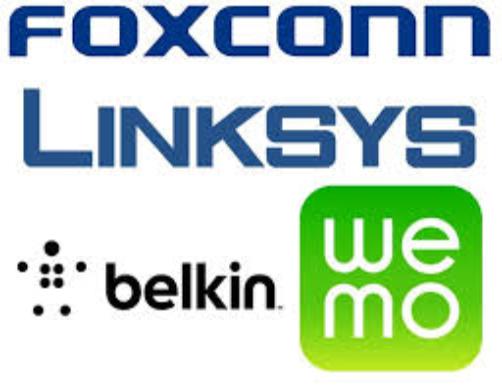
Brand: BELKIN-2
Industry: Electronic